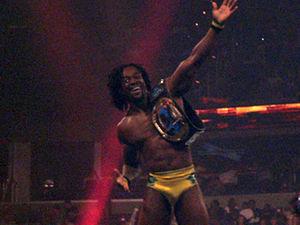
Kofi Kingston, de son vrai nom Kofi Sarkodie-Mensah, est un catcheur américano-ghanéen. Il travaille actuellement à la World Wrestling Entertainment, dans la division SmackDown.
4-Way est un pay-per-view de catch organisé par la fédération World Wrestling Entertainment. Il s'est déroulé le 20 juin 2010 au Nassau Veterans Memorial Coliseum, dans la ville d'Uniondale. C'était le premier PPV de l'histoire à porter ce nom, succédant ainsi à Extreme Rules qui était décalé en avril. Randy Orton est la vedette de l'affiche officielle.